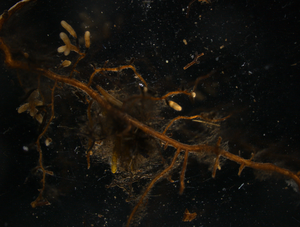
Certains végétaux ont évolué avec différentes adaptations nutritives inhabituelles au cours du temps. Les végétaux hétérotrophes sont des végétaux qui utilisent uniquement ou en partie une source de carbone organique pour se développer, contrairement aux végétaux autotrophes, les plus communs, qui utilisent le carbone inorganique et l'eau pour se développer, souvent par le processus de photosynthèse.